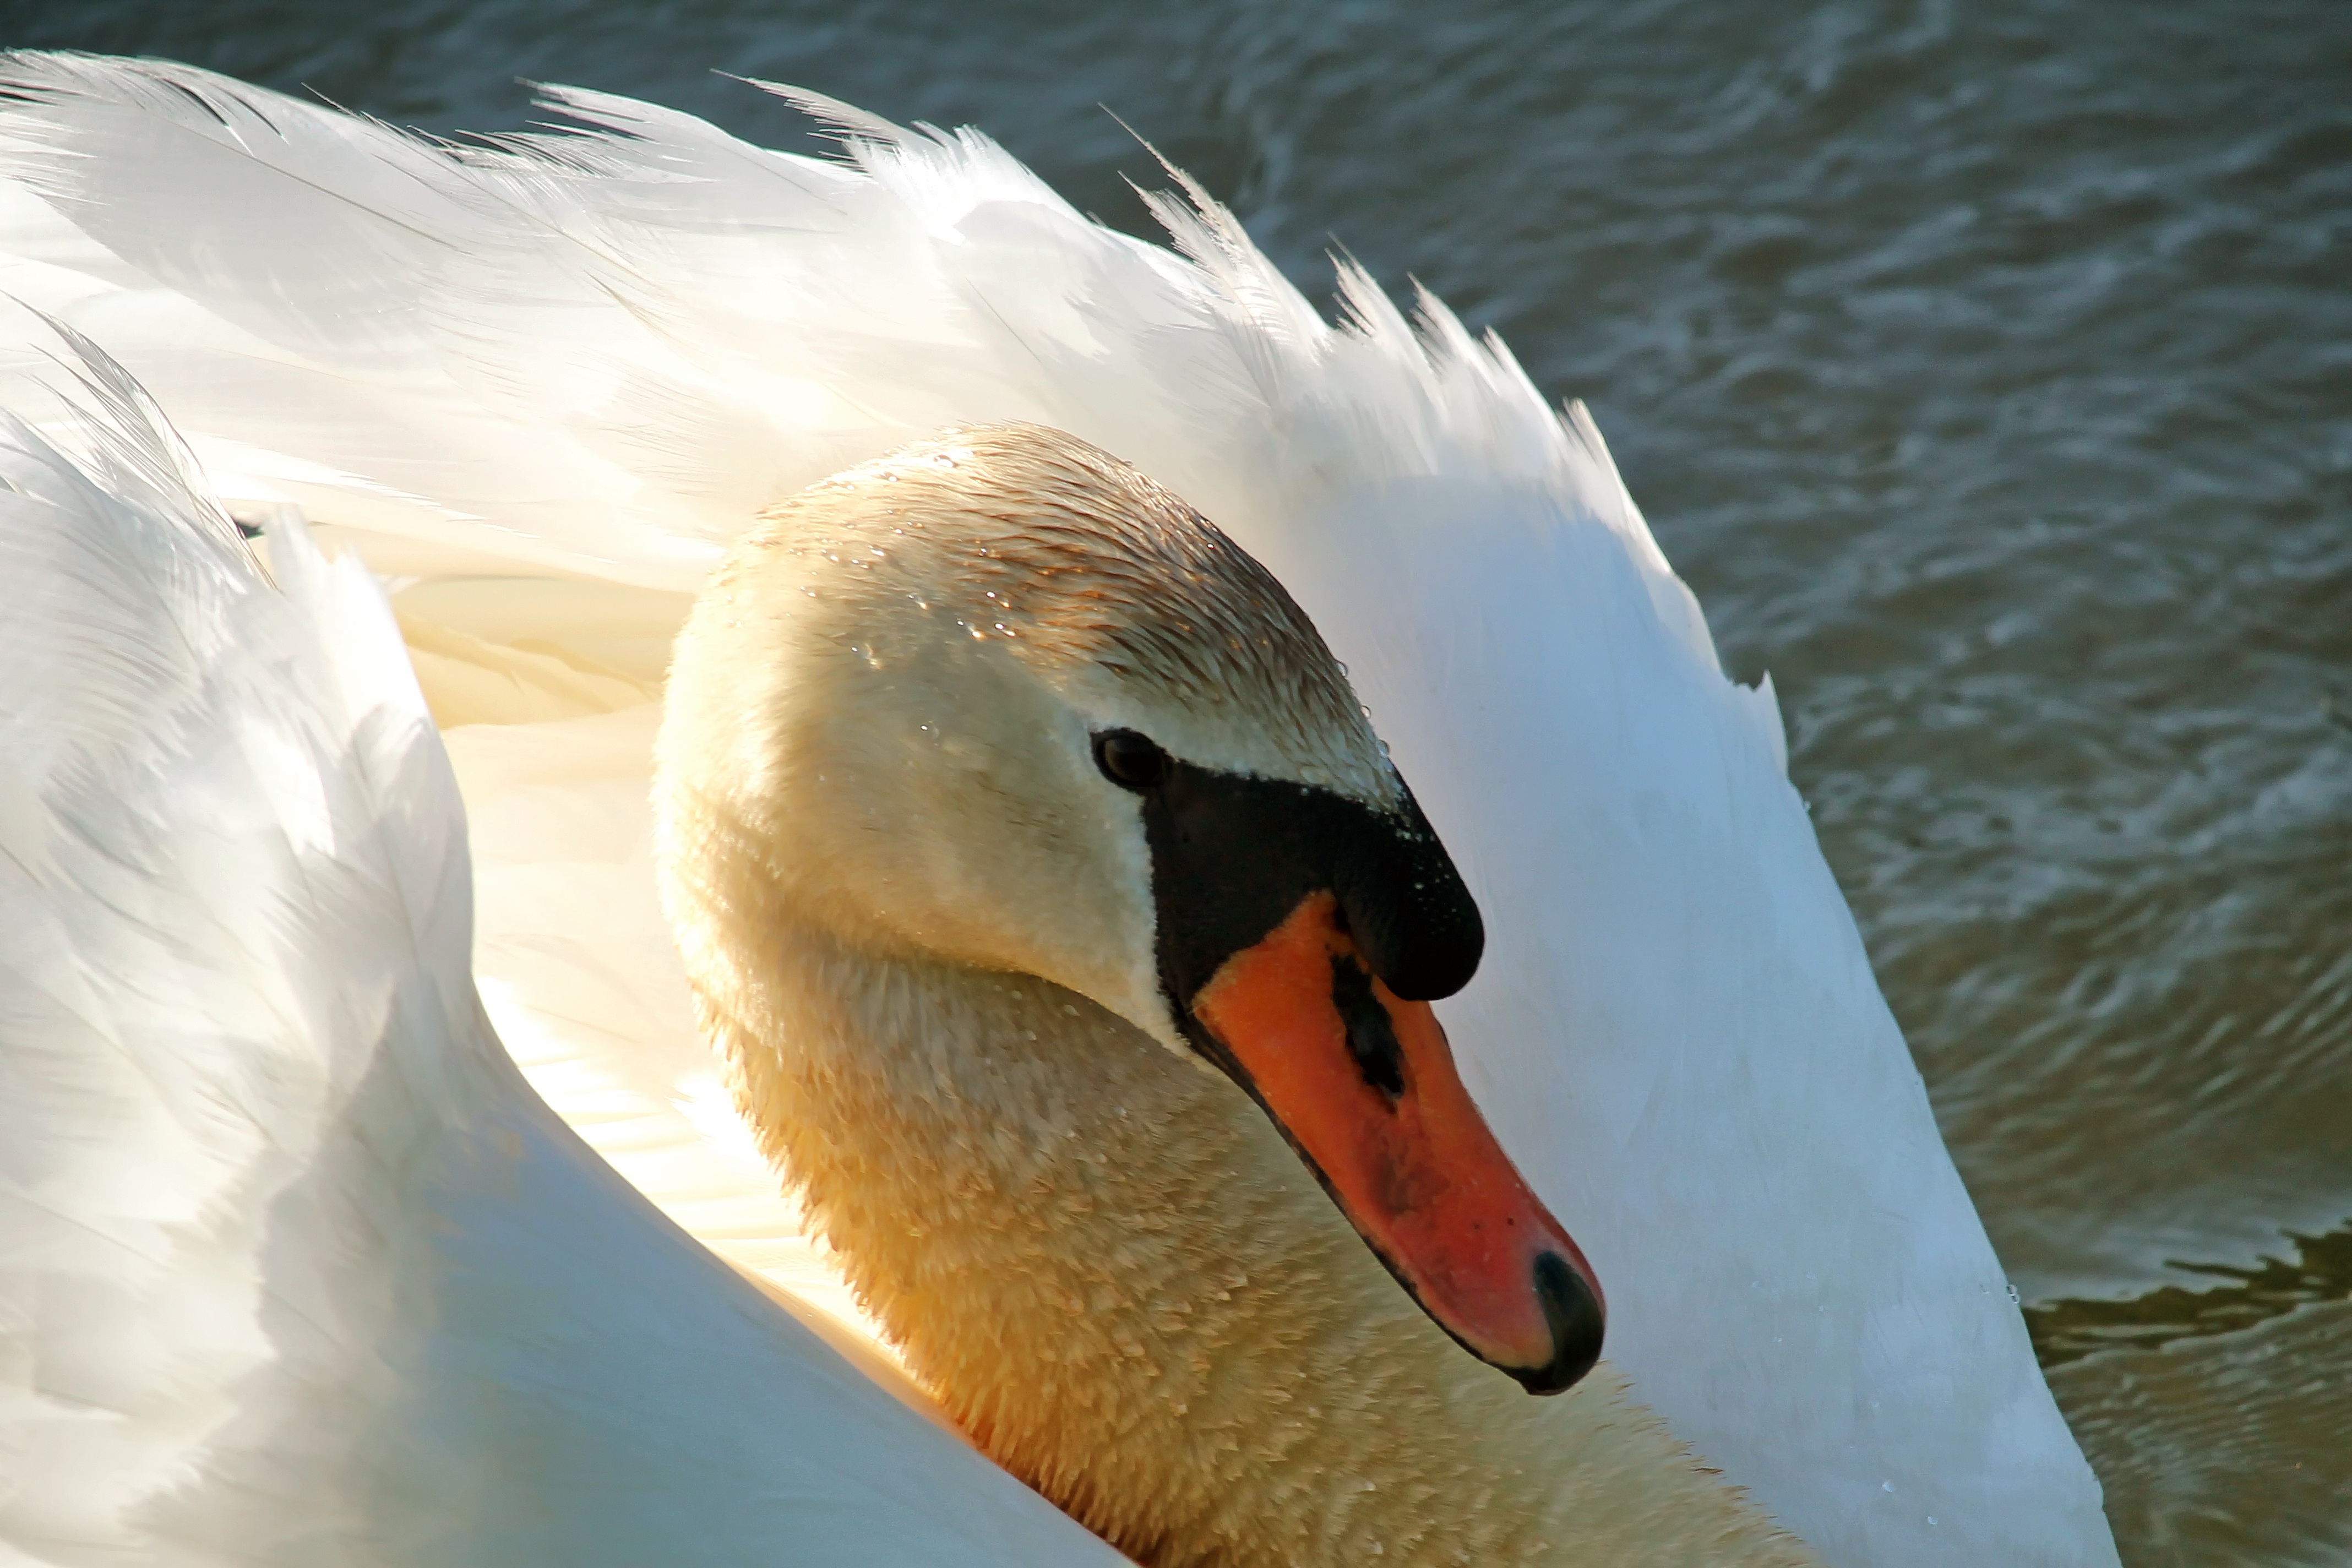
water, bird, wing, white, beak, feather, fauna, close up, swan, head, vertebrate, waterfowl, water bird, ducks geese and swans